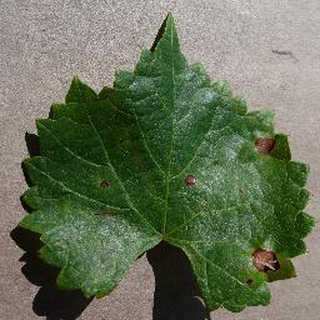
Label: grape_black_rot